Mint julep

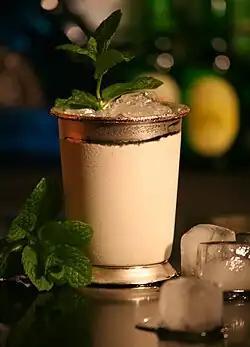
A mint julep served in the traditional silver cup

Mint julep is an alcoholic cocktail, consisting primarily of bourbon, sugar, water, crushed or shaved ice, and fresh mint. As a bourbon-based cocktail, it is associated with the American South and the cuisine of the Southern United States in general, in particular as a symbol of the Kentucky Derby.